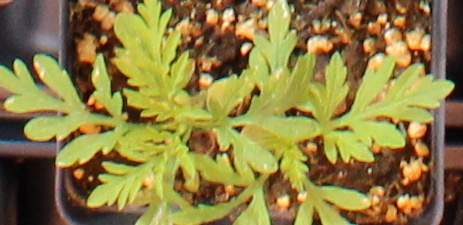
Label: Ragweed